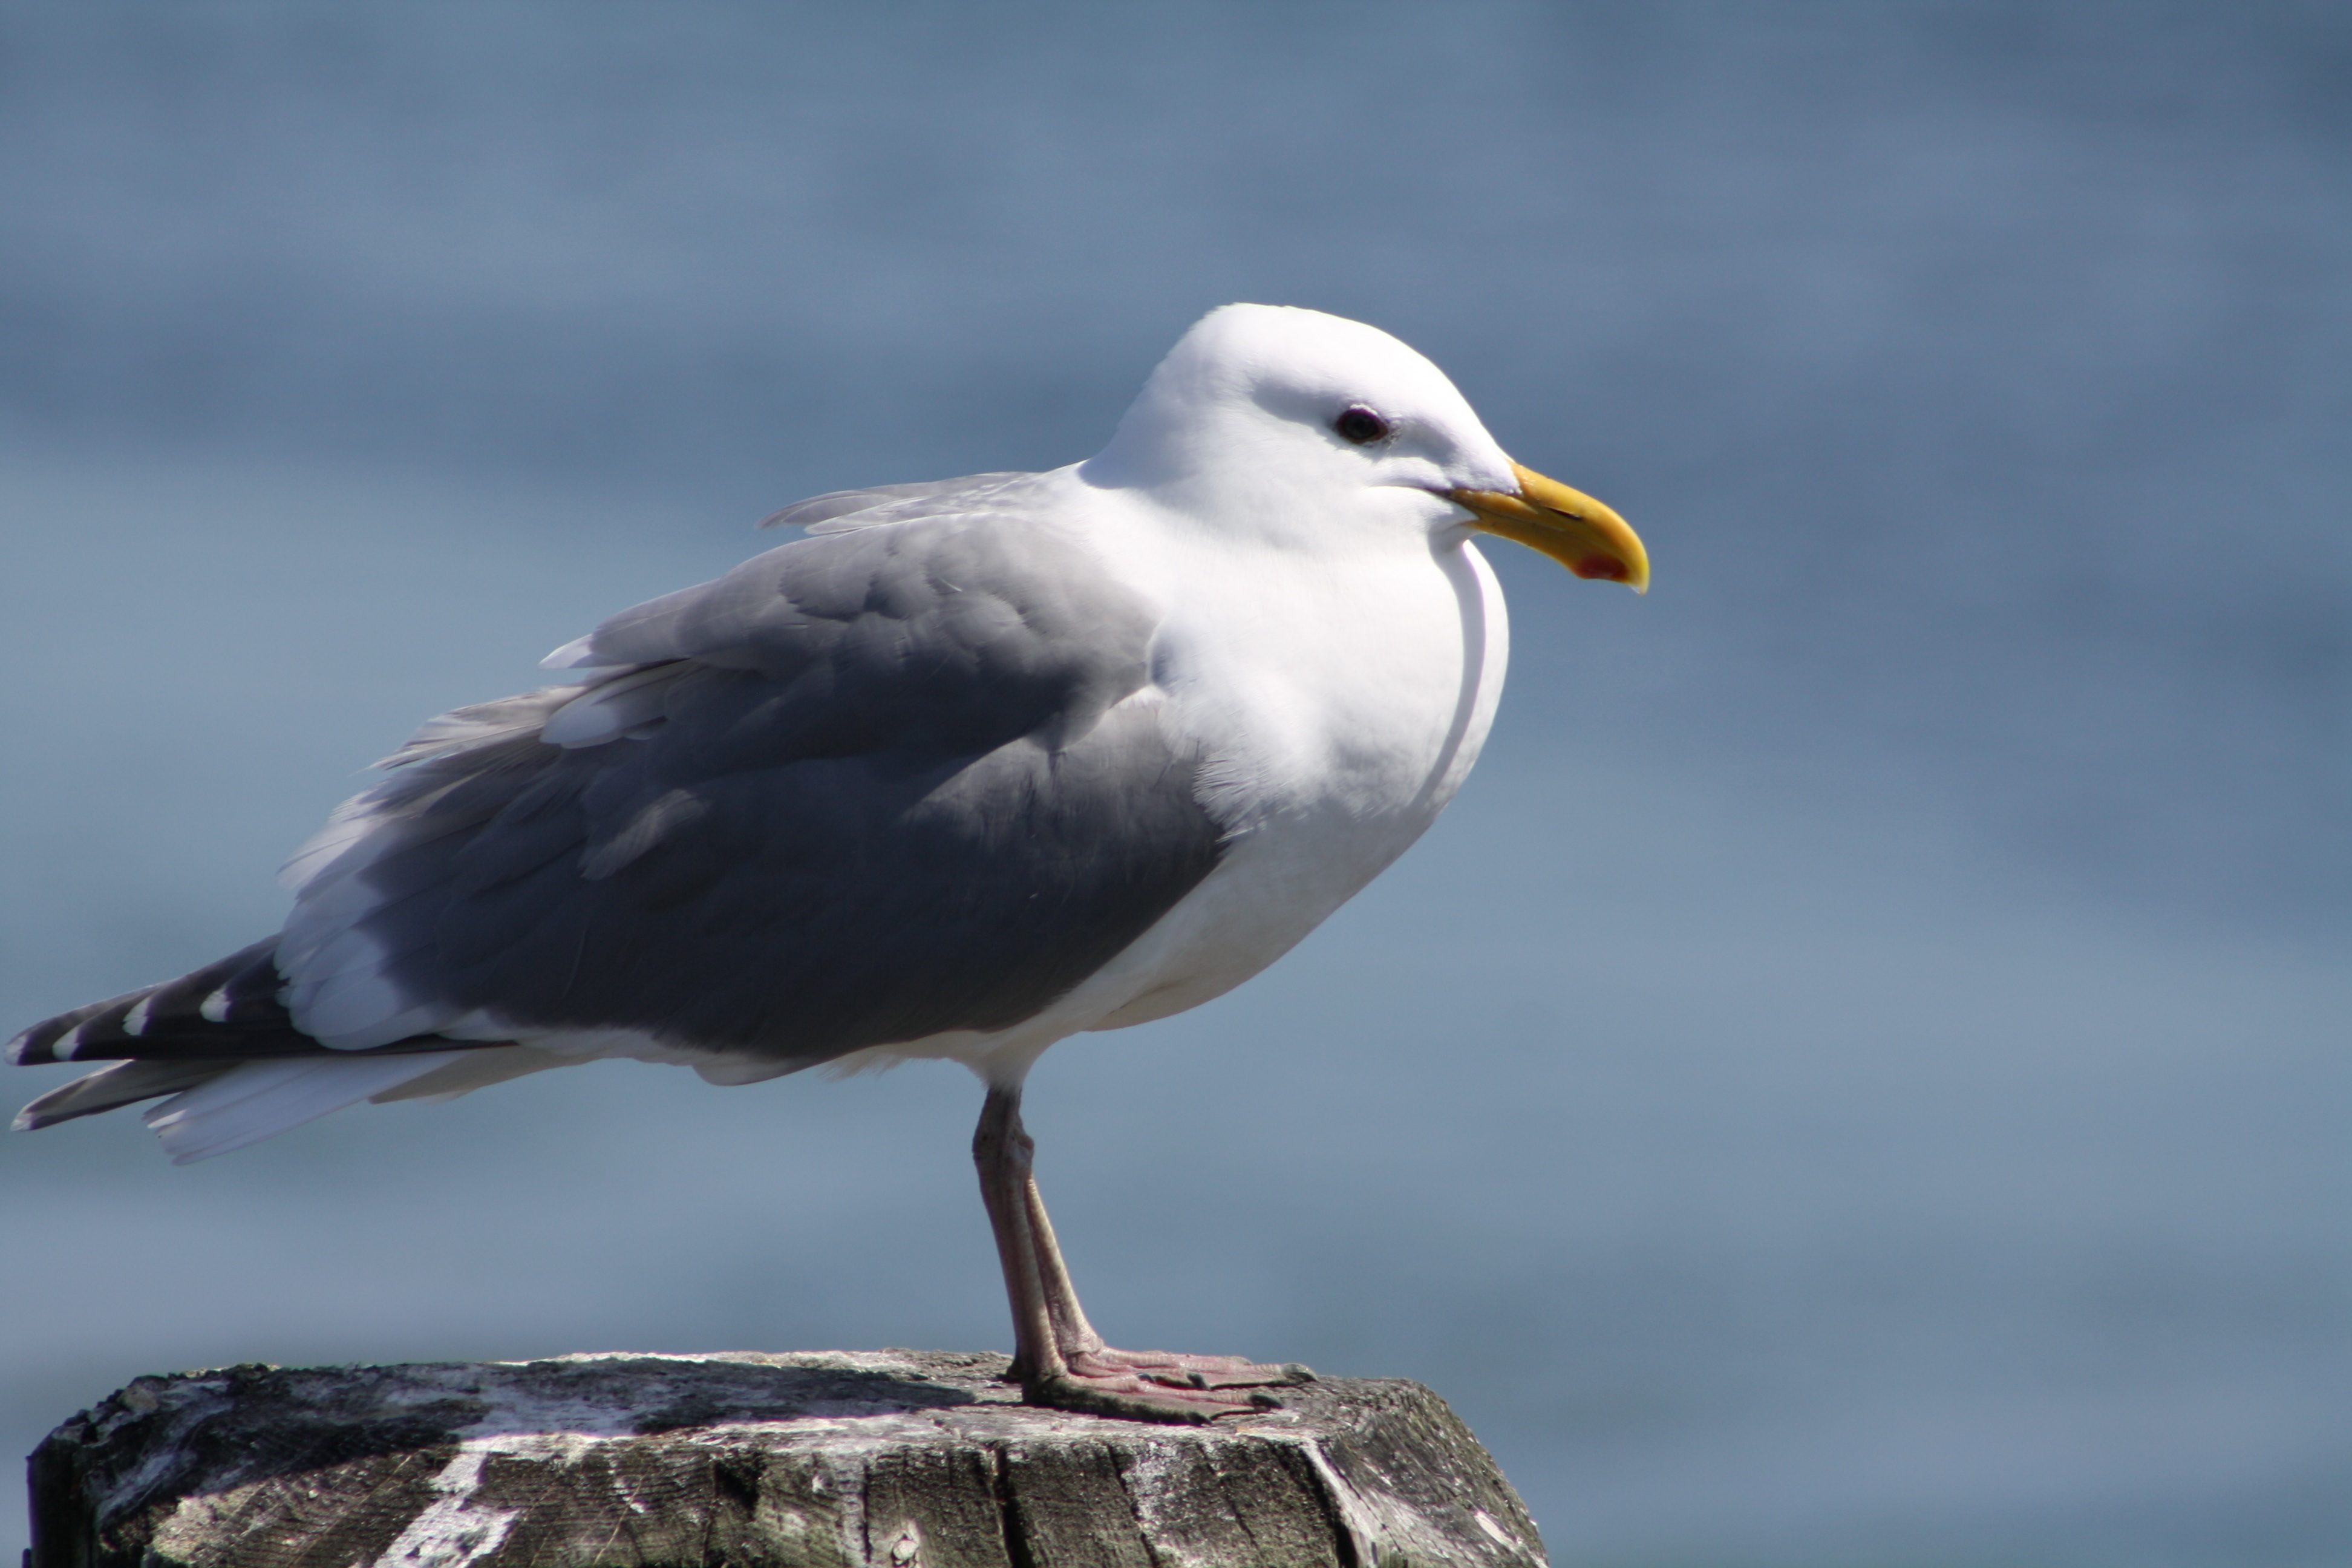
beach, water, nature, outdoor, ocean, bird, shore, animal, seabird, seagull, wildlife, gull, beak, scenic, natural, blue, fauna, vertebrate, shorebird, charadriiformes, european herring gull, great black backed gull, cinclidae